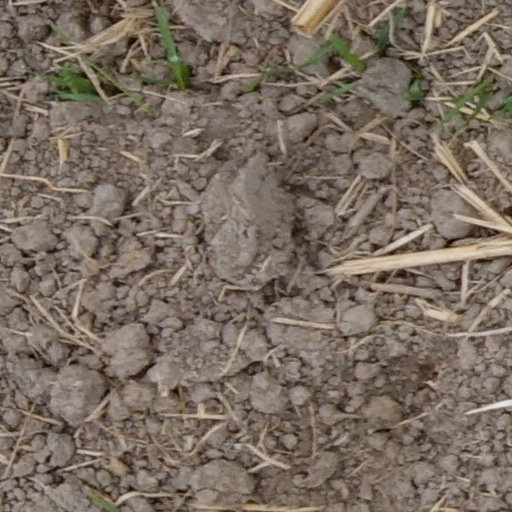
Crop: wheat